Osage Indian murders

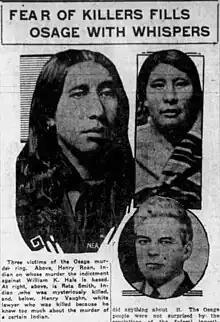
Henry Roan, Rita Smith, and William Vaughan

In the early 1920s, eighteen Osage and three non-Osage people in Osage County were reported murdered within a short period of time. Colorado newspapers reported the murders as the "Reign of Terror" on the Osage reservation. Some murders seemed associated with several members of one family.